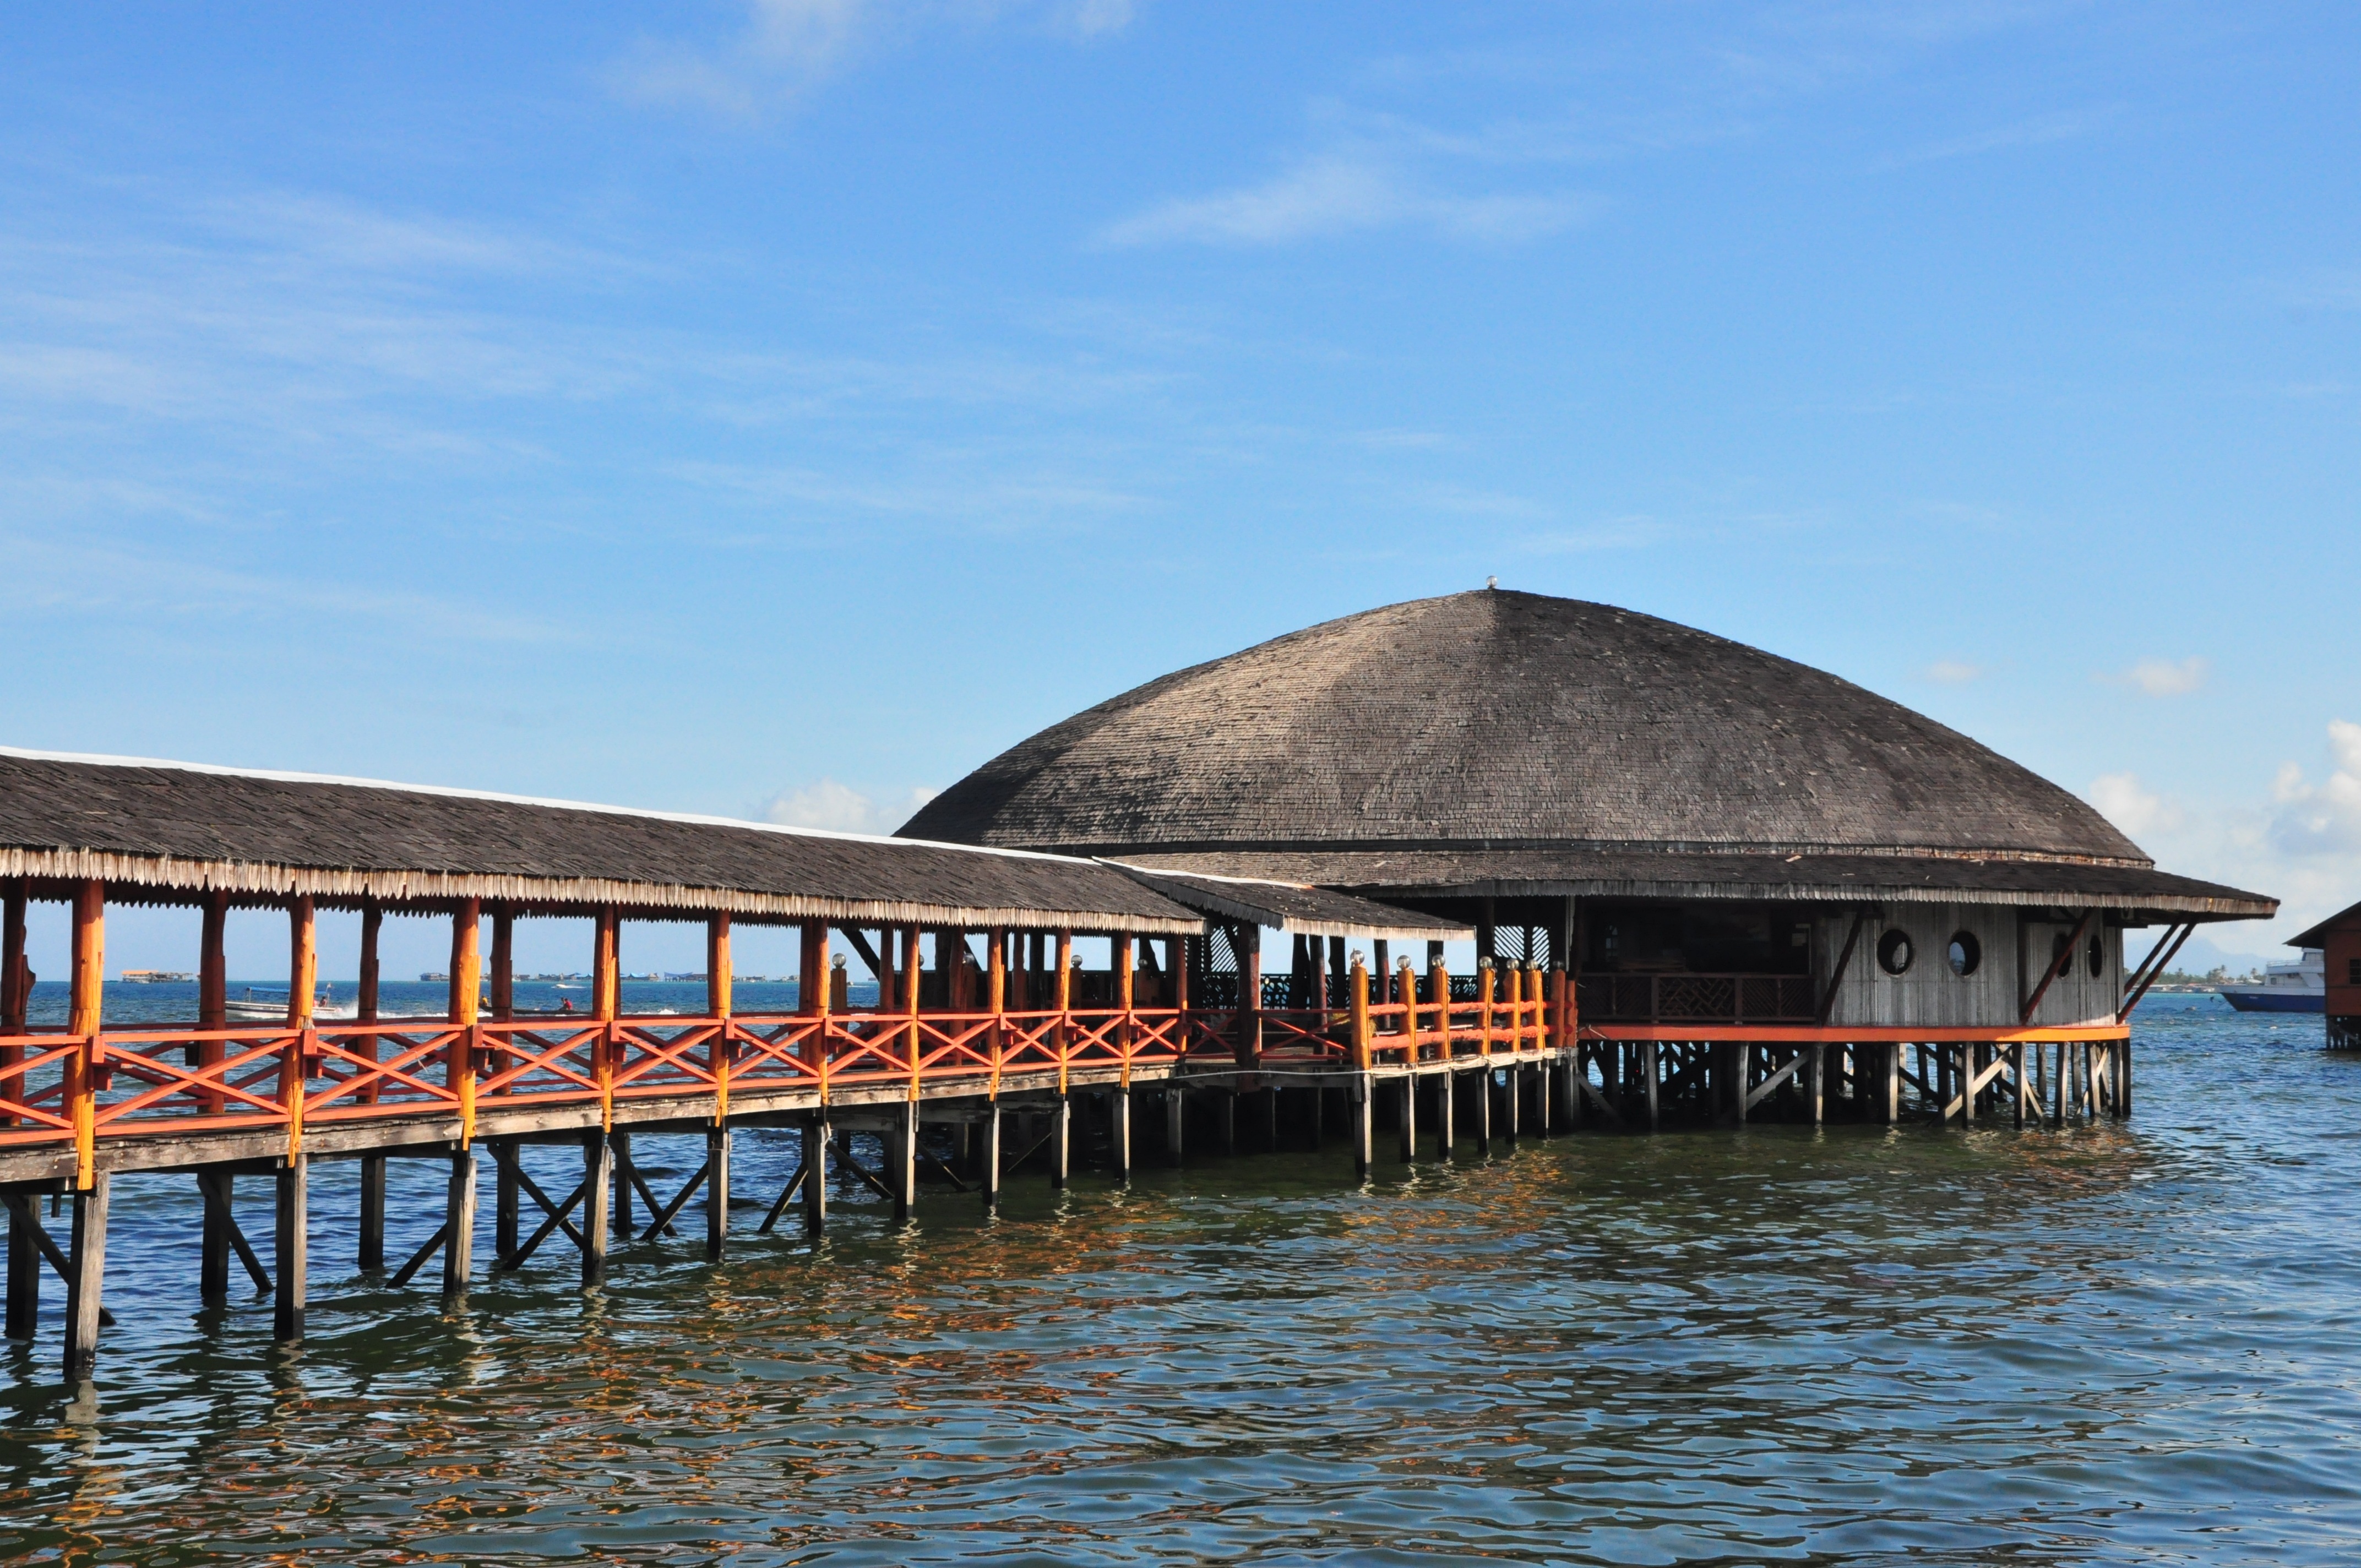
sea, water, sunset, bridge, pier, river, reflection, seascape, scenery, island, boathouse, waterway, malaysia, sabah, mabul, semporna, laut